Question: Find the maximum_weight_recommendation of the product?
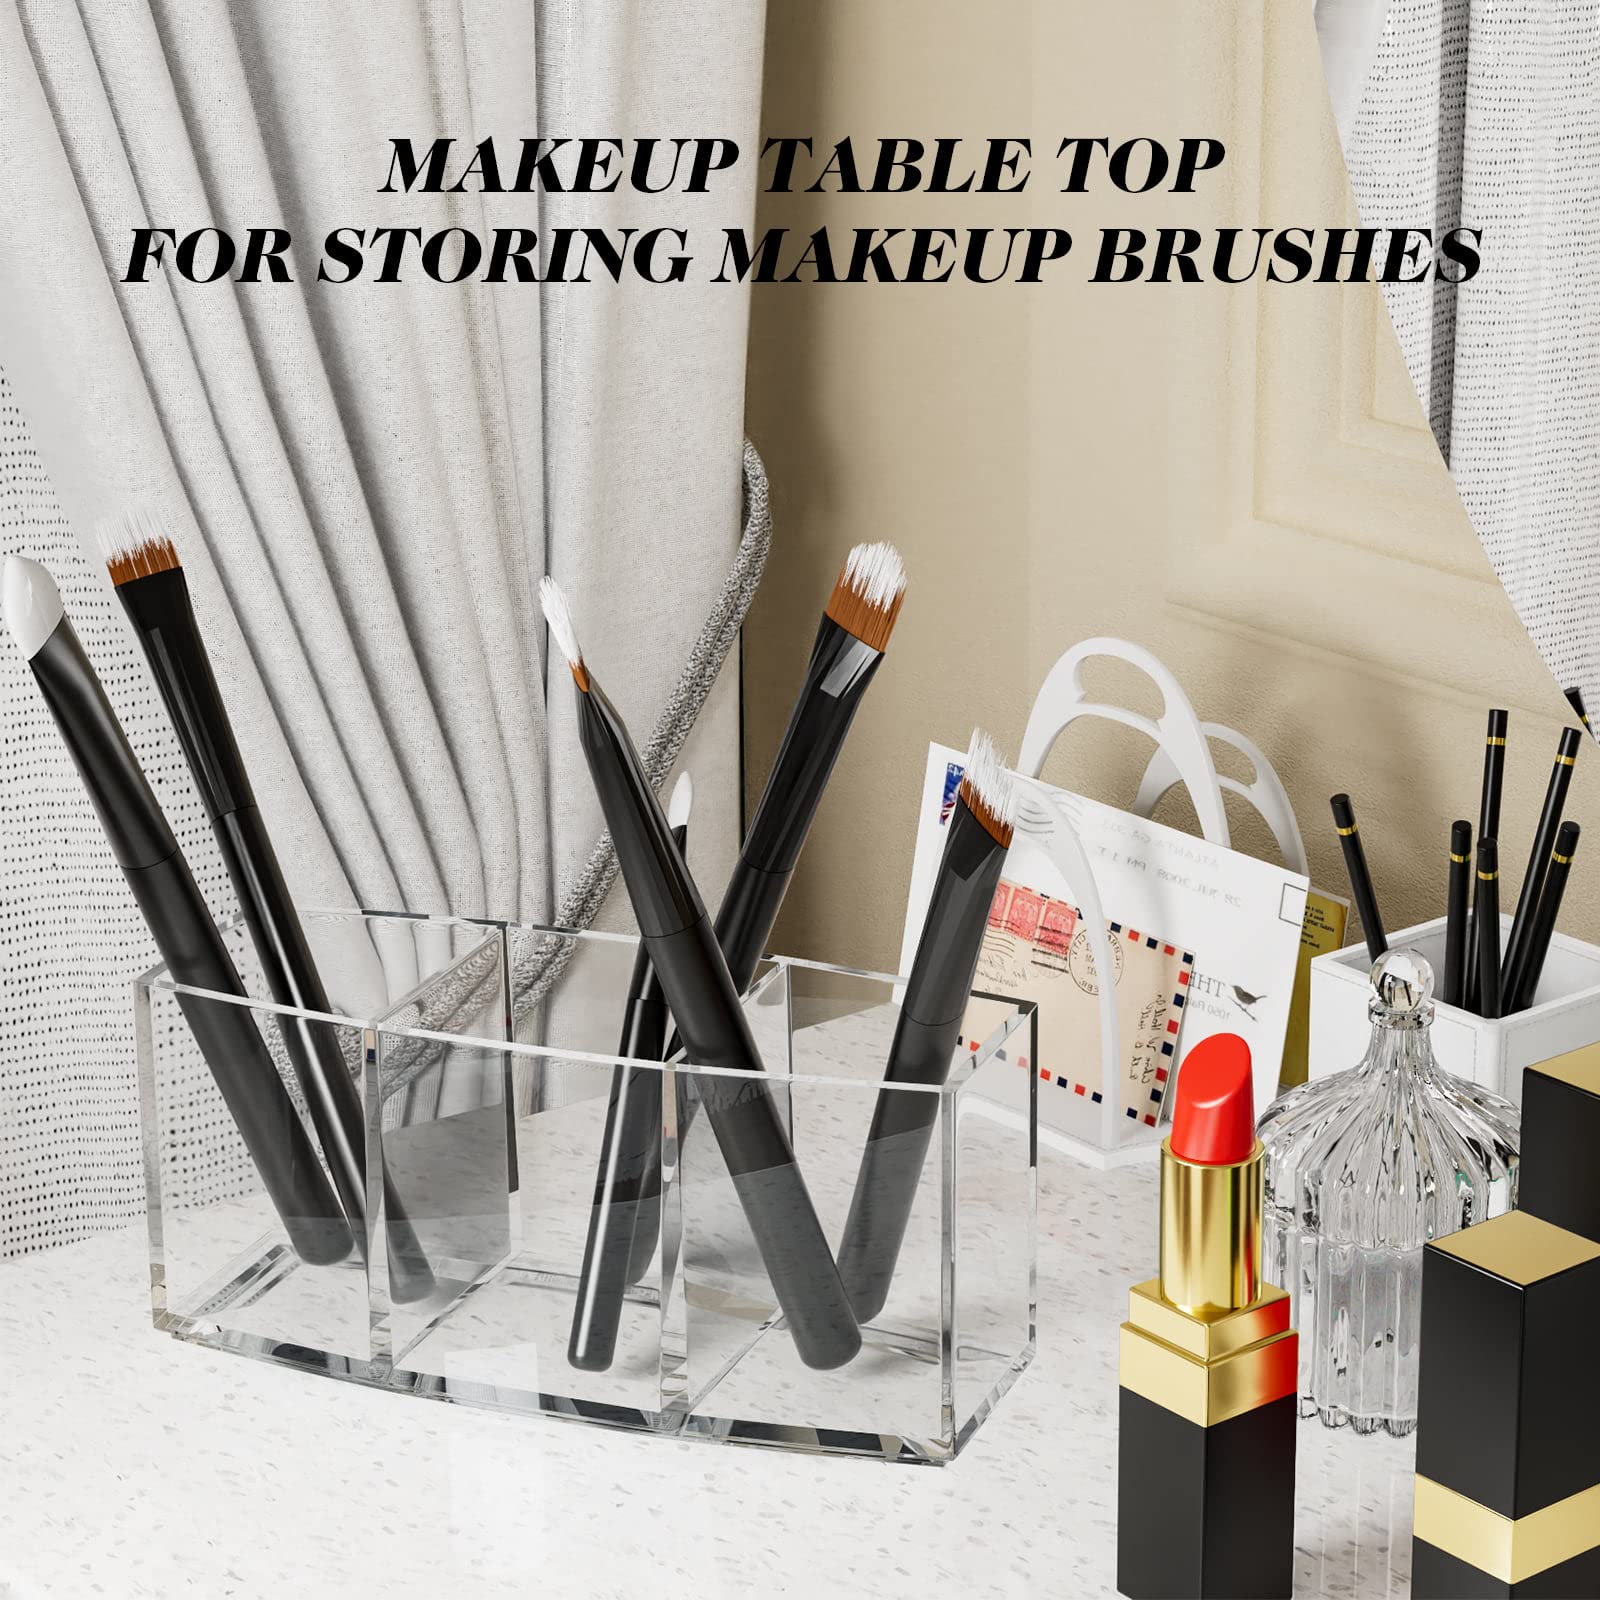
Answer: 20.0 gram